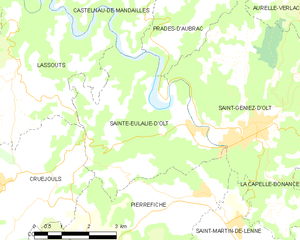
Sainte-Eulalie-d'Olt est une commune française, située dans le département de l'Aveyron en région Occitanie. Ses habitants sont appelés les Encaulats.